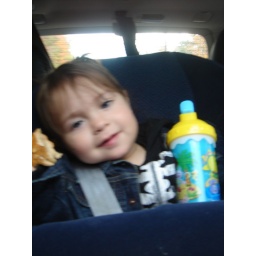
5 in a series of car seat pics